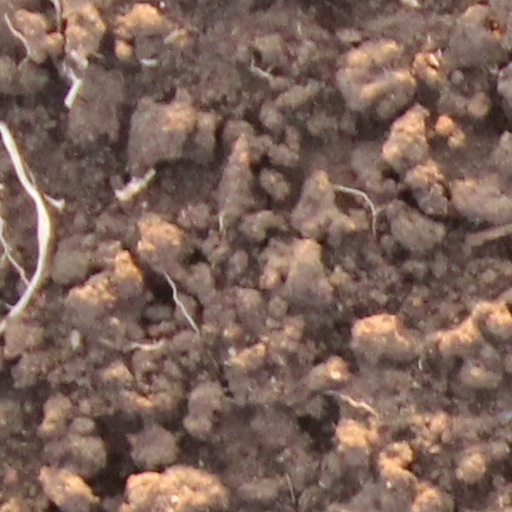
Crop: wheat